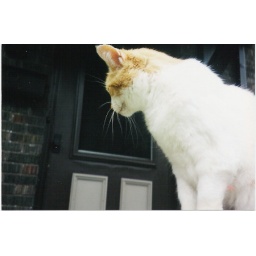
I love how the house looks like it's in black &amp;amp; white while Princess is in color.